The Sensation of Sight

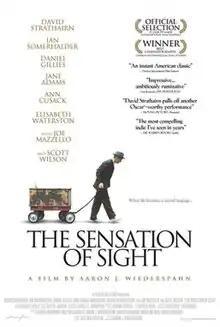
"The Sensation of Sight" poster

The Sensation of Sight is a feature film produced by independent film company Either/Or Films. Shot in 2005 and completed in 2006, it was written and directed by Aaron Wiederspahn and stars David Strathairn, Ian Somerhalder, Daniel Gillies, Jane Adams, Ann Cusack, Elisabeth Waterston, Joseph Mazzello, and Scott Wilson.